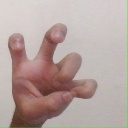
अक्षर: छ